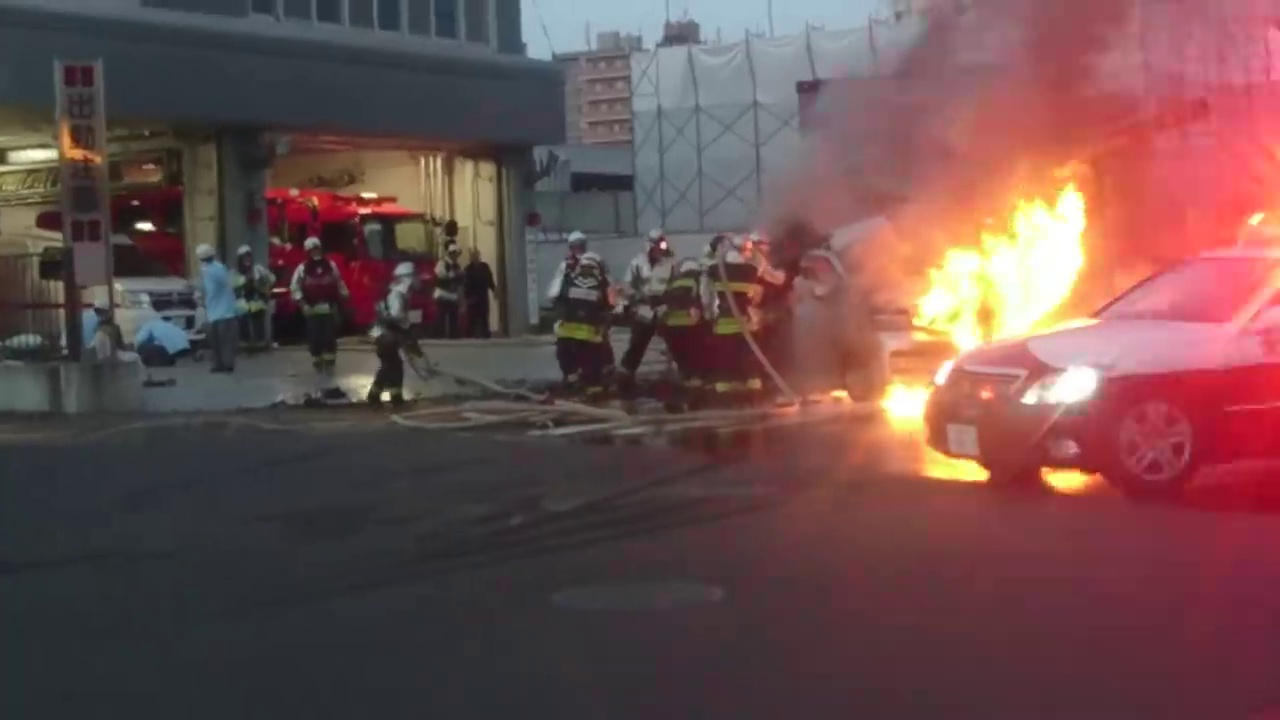
Fire: yes
Smoke: yes